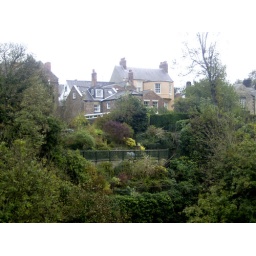
Taken walking around the river in Durham